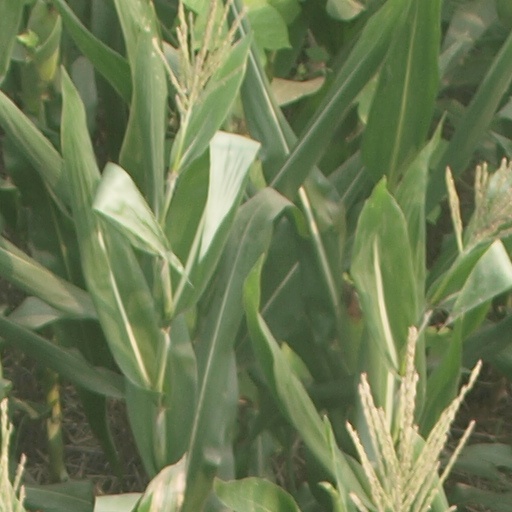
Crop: maize; corn